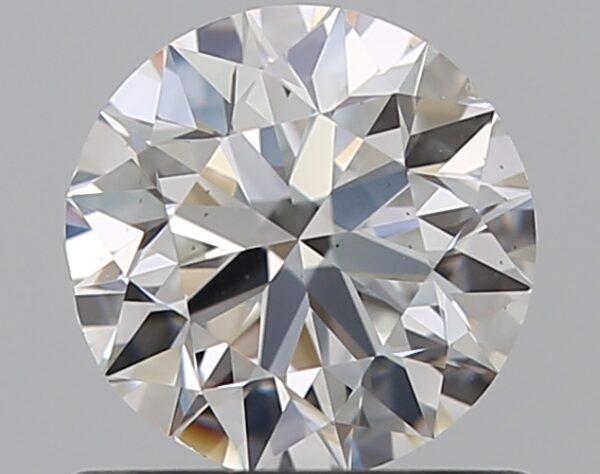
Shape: round
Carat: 0.7
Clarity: VS2
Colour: E
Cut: EX
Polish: EX
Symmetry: VG
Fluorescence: F
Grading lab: GIA
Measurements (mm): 5.63 x 5.7 x 3.53